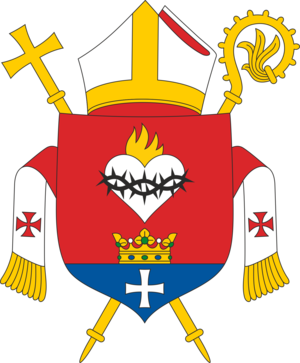
Le diocèse de Tarawa et Nauru relève de la province ecclésiastique de Suva. Il couvre l'ensemble des Kiribati et l'île de Nauru. L'évêque actuel est Mᵍʳ Paul Eusebius Mea Kaiuea. Son siège se trouve à la cathédrale du Sacré-Cœur, à Tarawa-Sud, capitale des Kiribati.